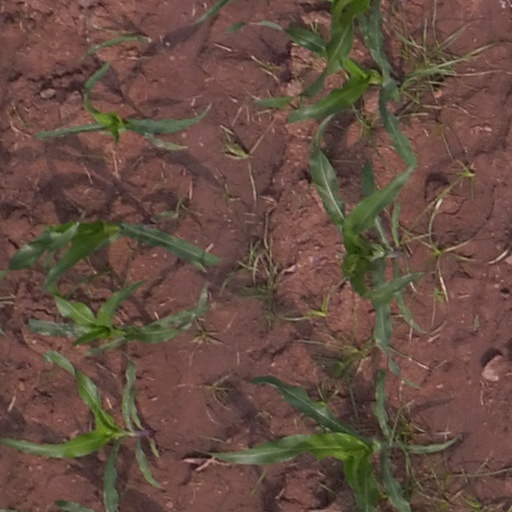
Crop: maize; corn